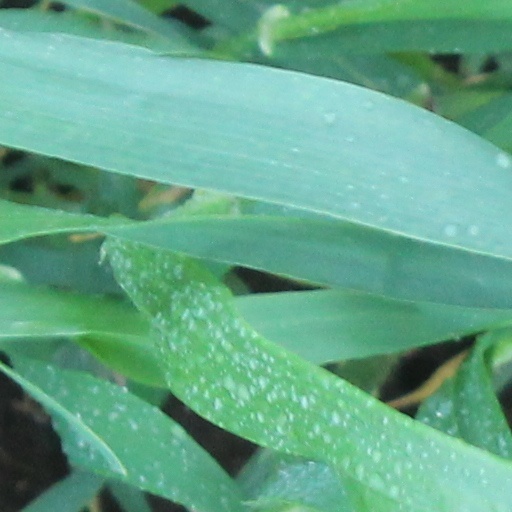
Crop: wheat